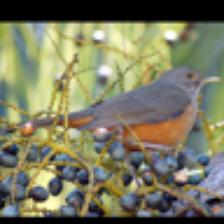
Label: NonHuman